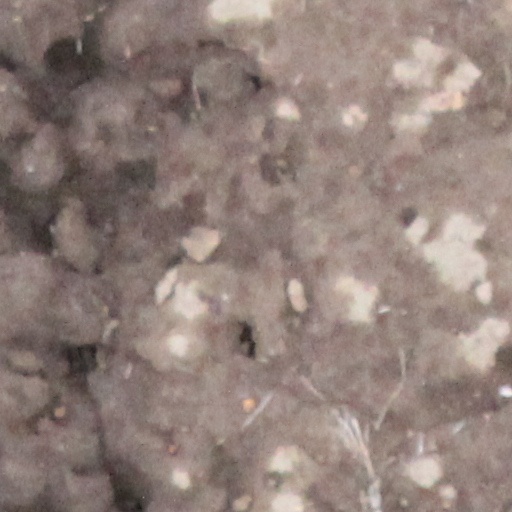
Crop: wheat